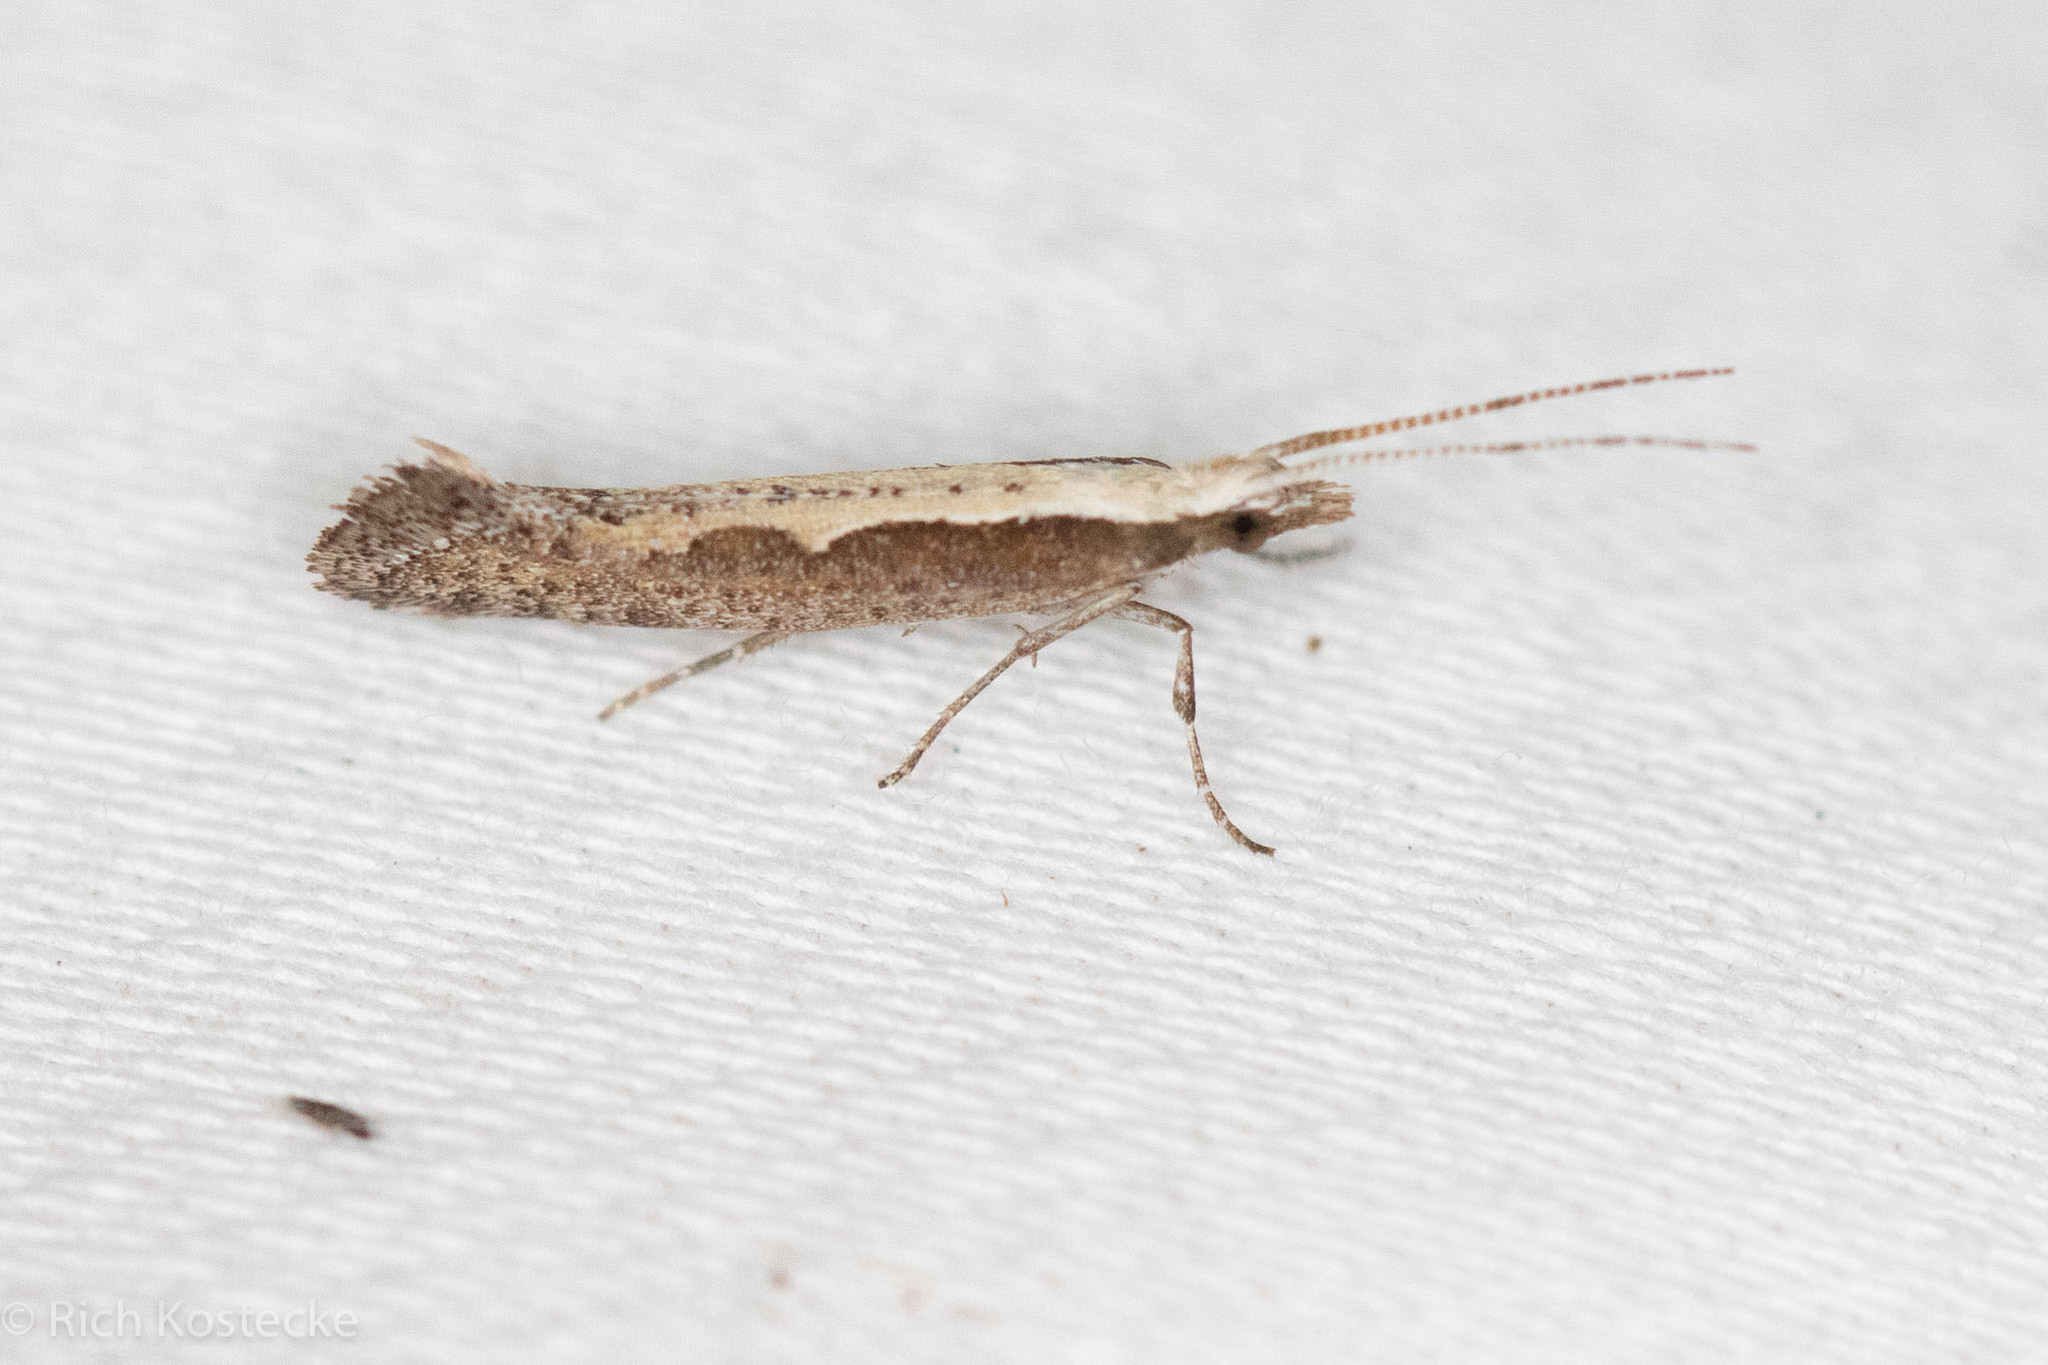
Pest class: diamondback_moth